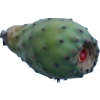
Label: cactus_fruit_green